David Brown (producer)

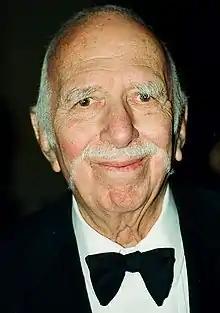
Brown in 2000

David Brown (July 28, 1916 February 1, 2010) was an American film and theatre producer and writer who was best known for producing the 1975 film "Jaws" based on the best-selling novel by Peter Benchley.